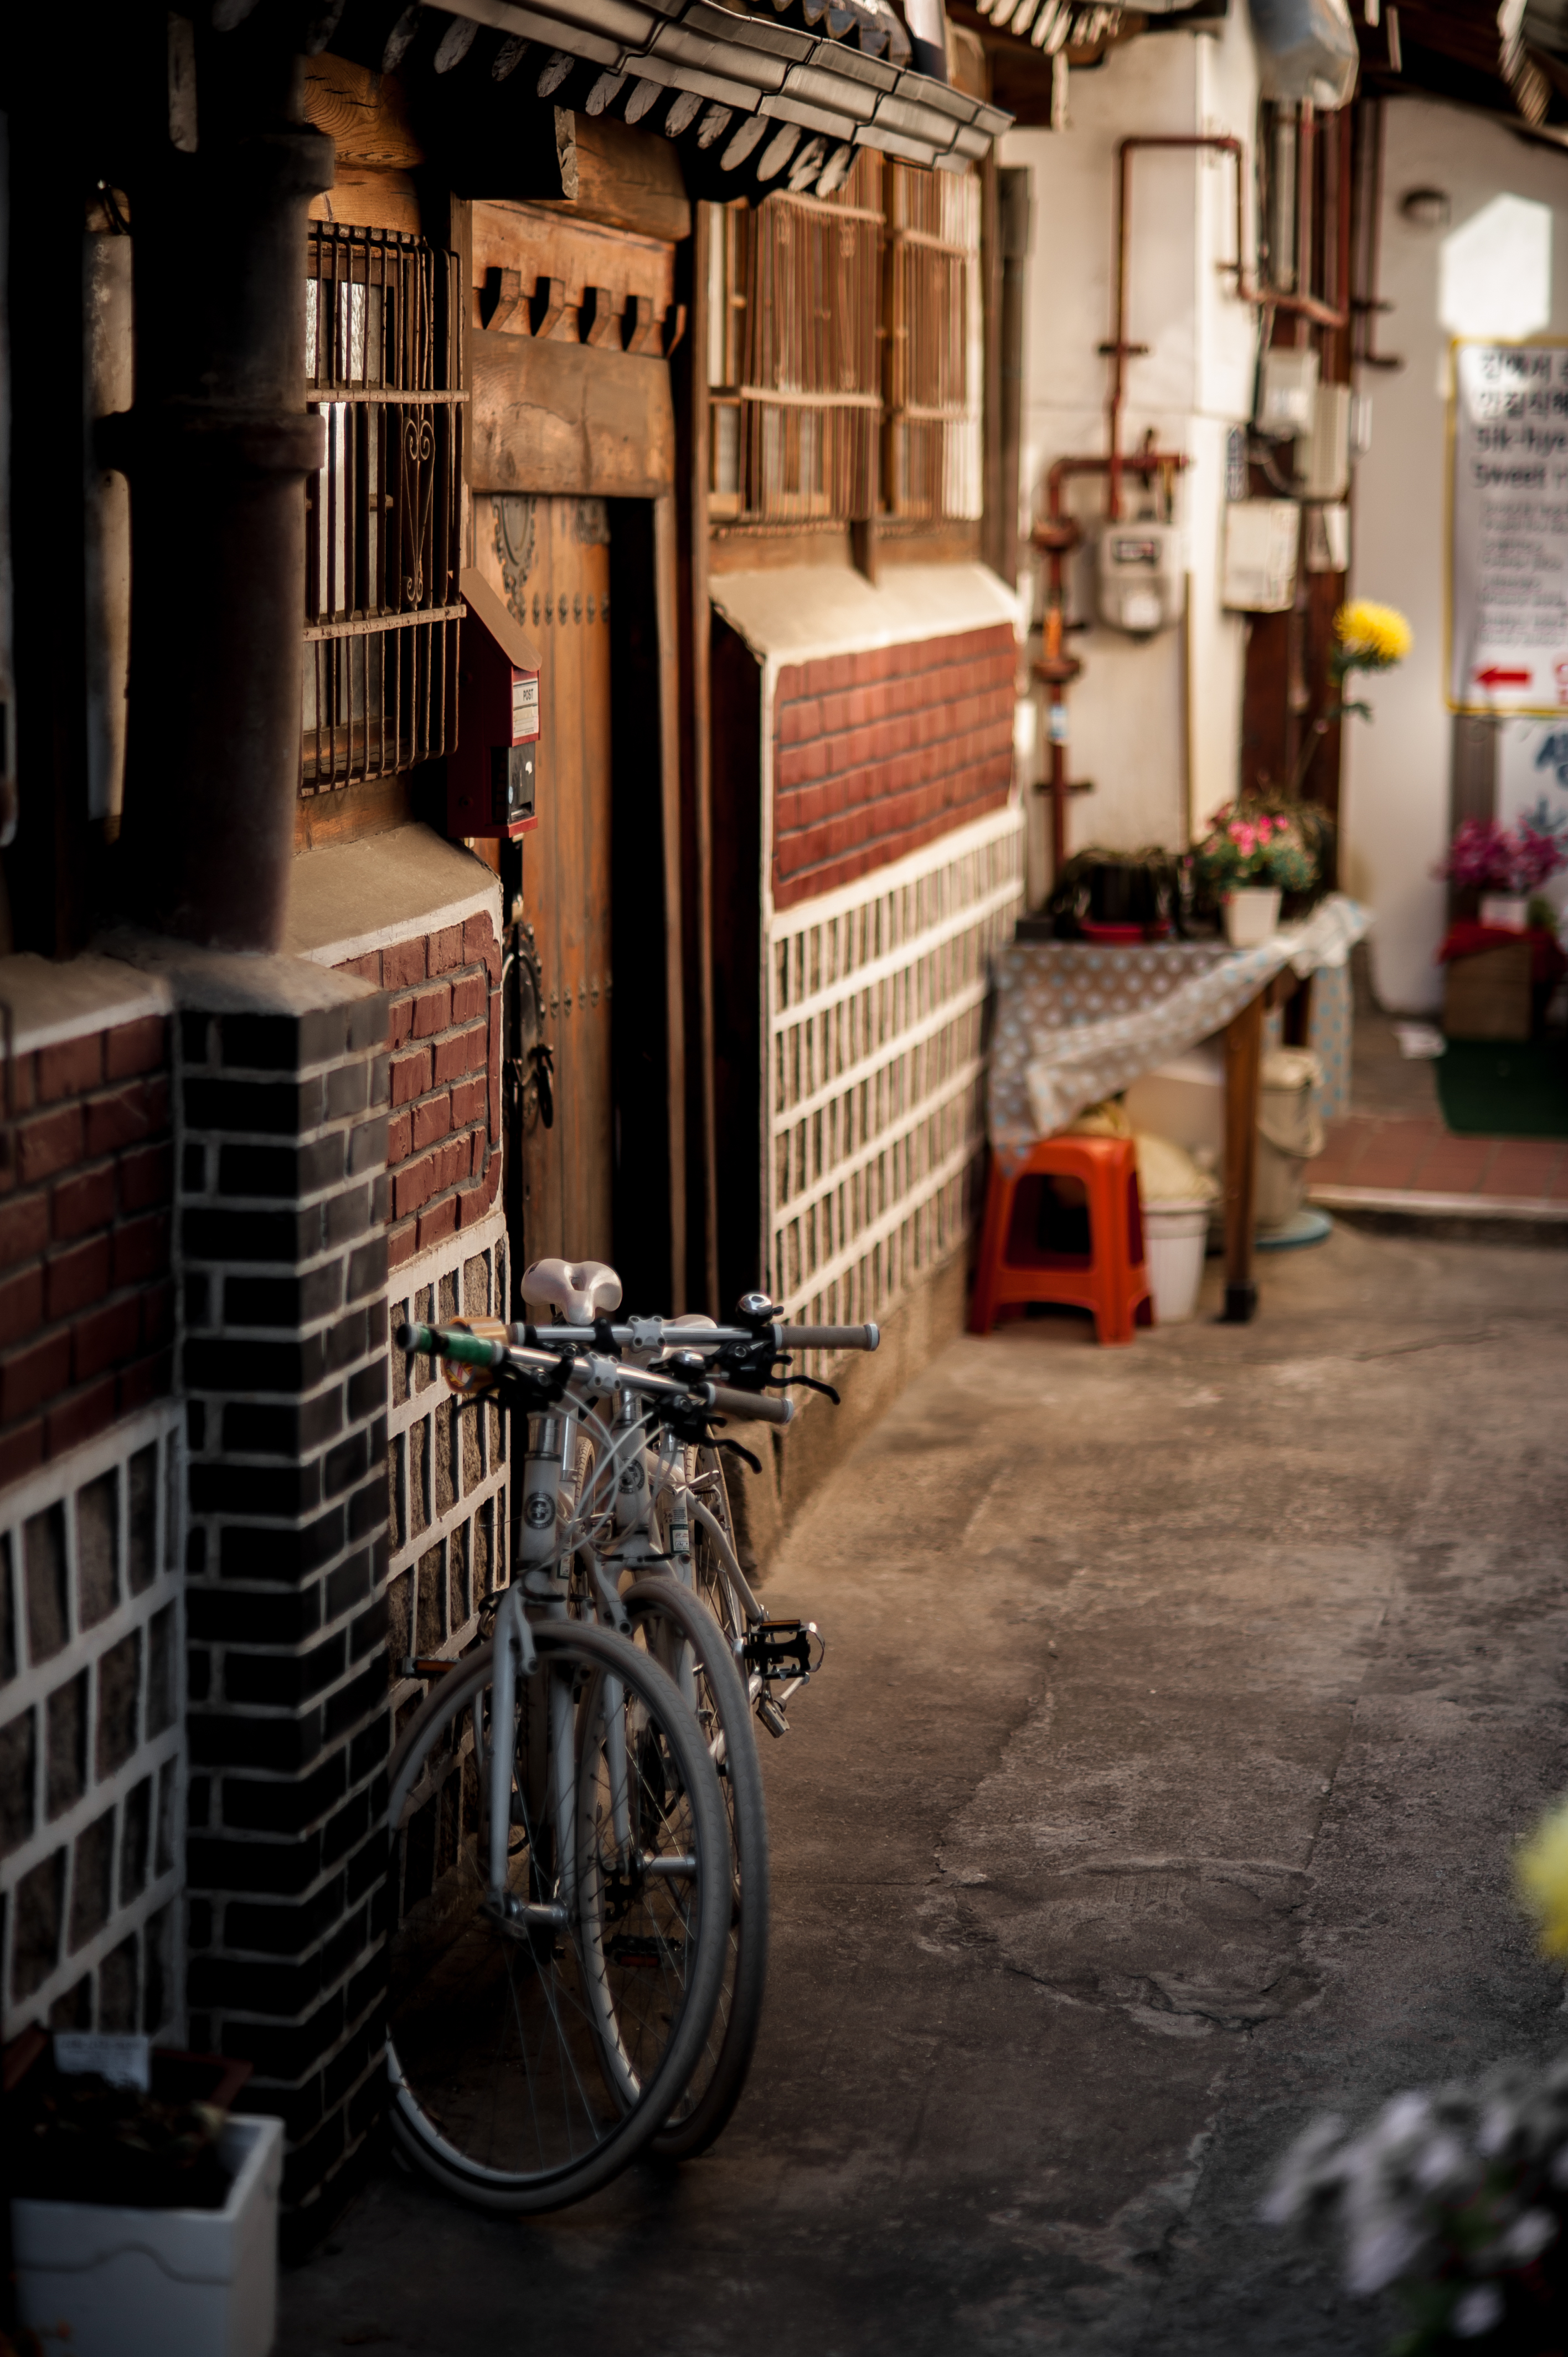
road, street, building, alley, bicycle, bike, vehicle, cycle, urban area